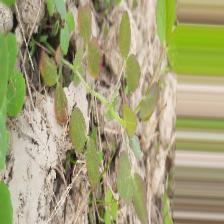
Label: Lentil Rust